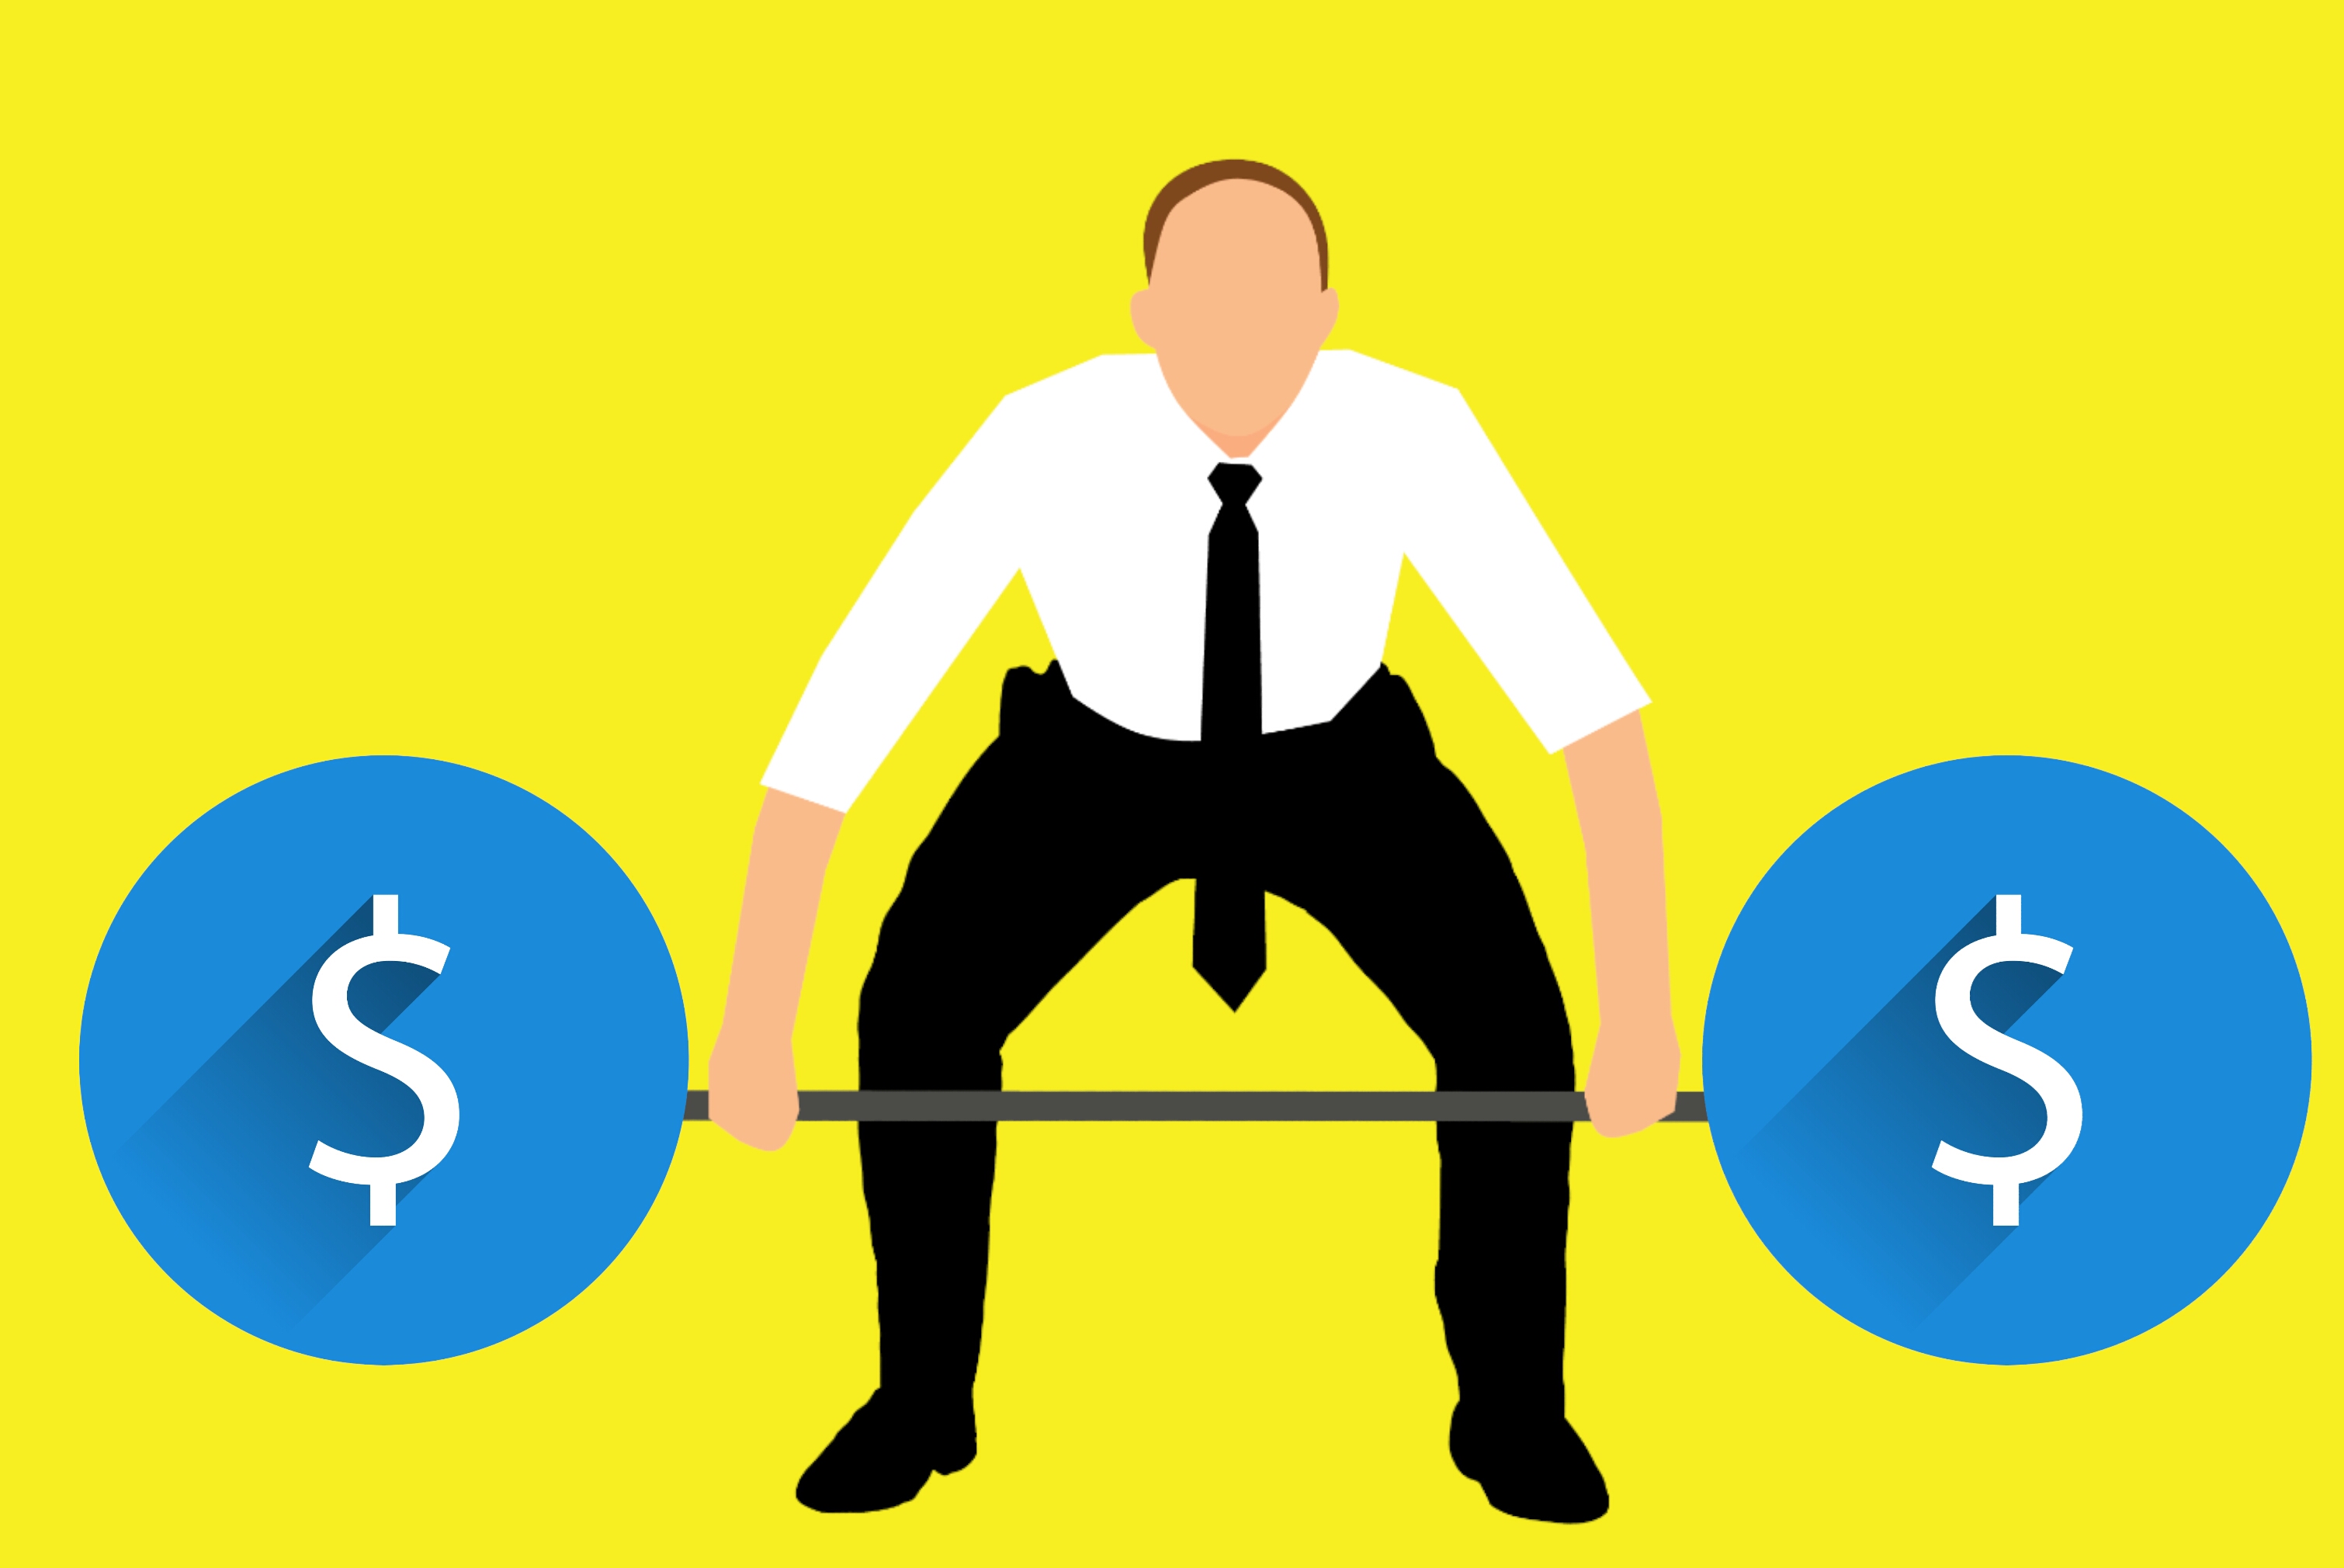
dollar, forex, market, broker, responsibility, currency, exchange, effort, traders, concept, businessman, career, caucasian, competition, determinate, determination, dumbbell, force, work, hard, business, problem, weight, risky, yellow, standing, joint, human behavior, shoulder, line, font, area, logo, silhouette, graphics, sports equipment, symbol, ball, weights, clip art, illustration, computer wallpaper